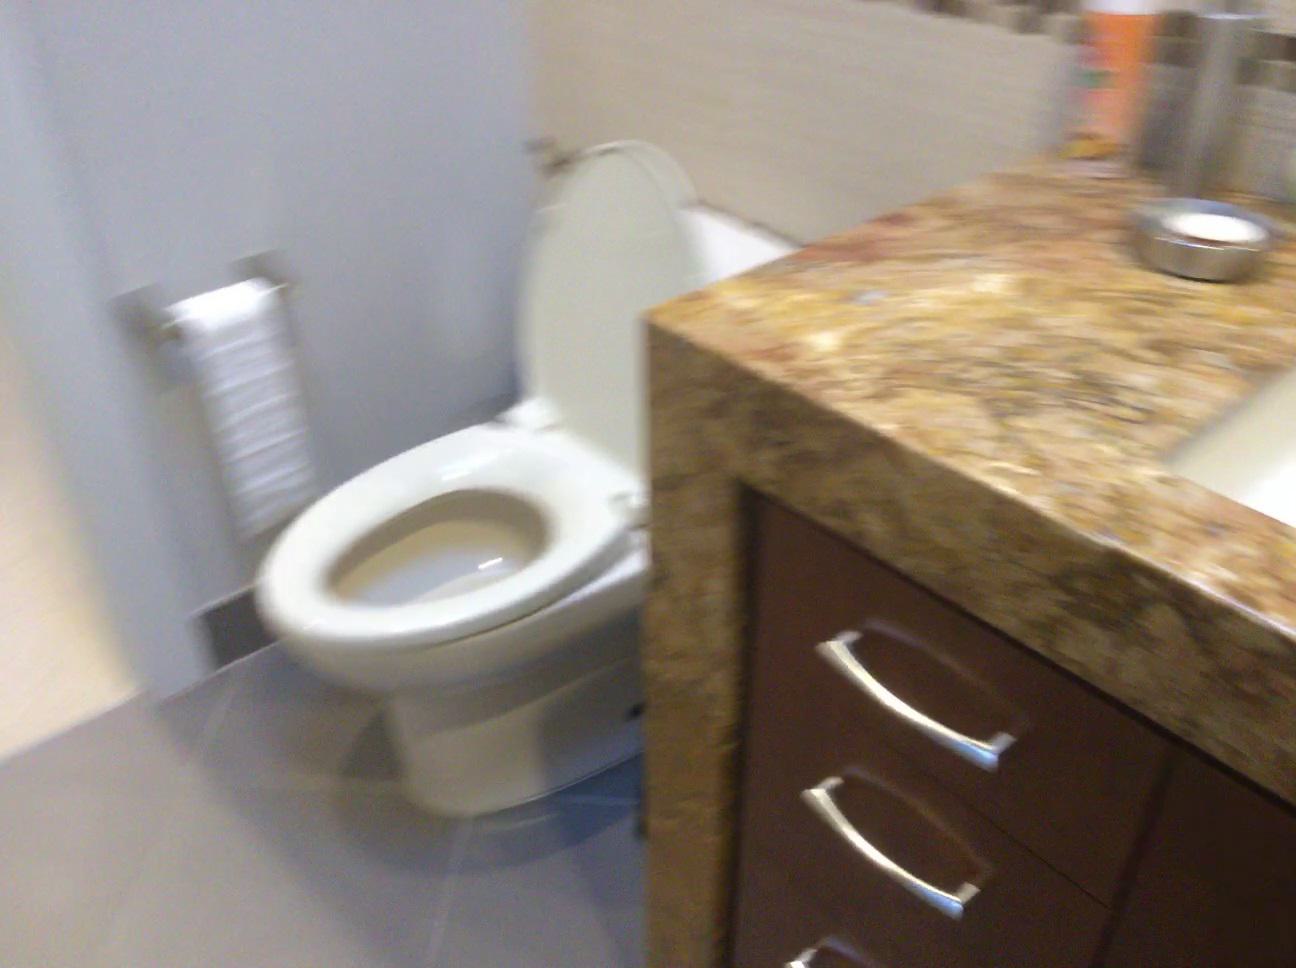
Question: Can the bin fit left of the sink from the world's perspective? Final answer should be yes or no.
Answer: Yes